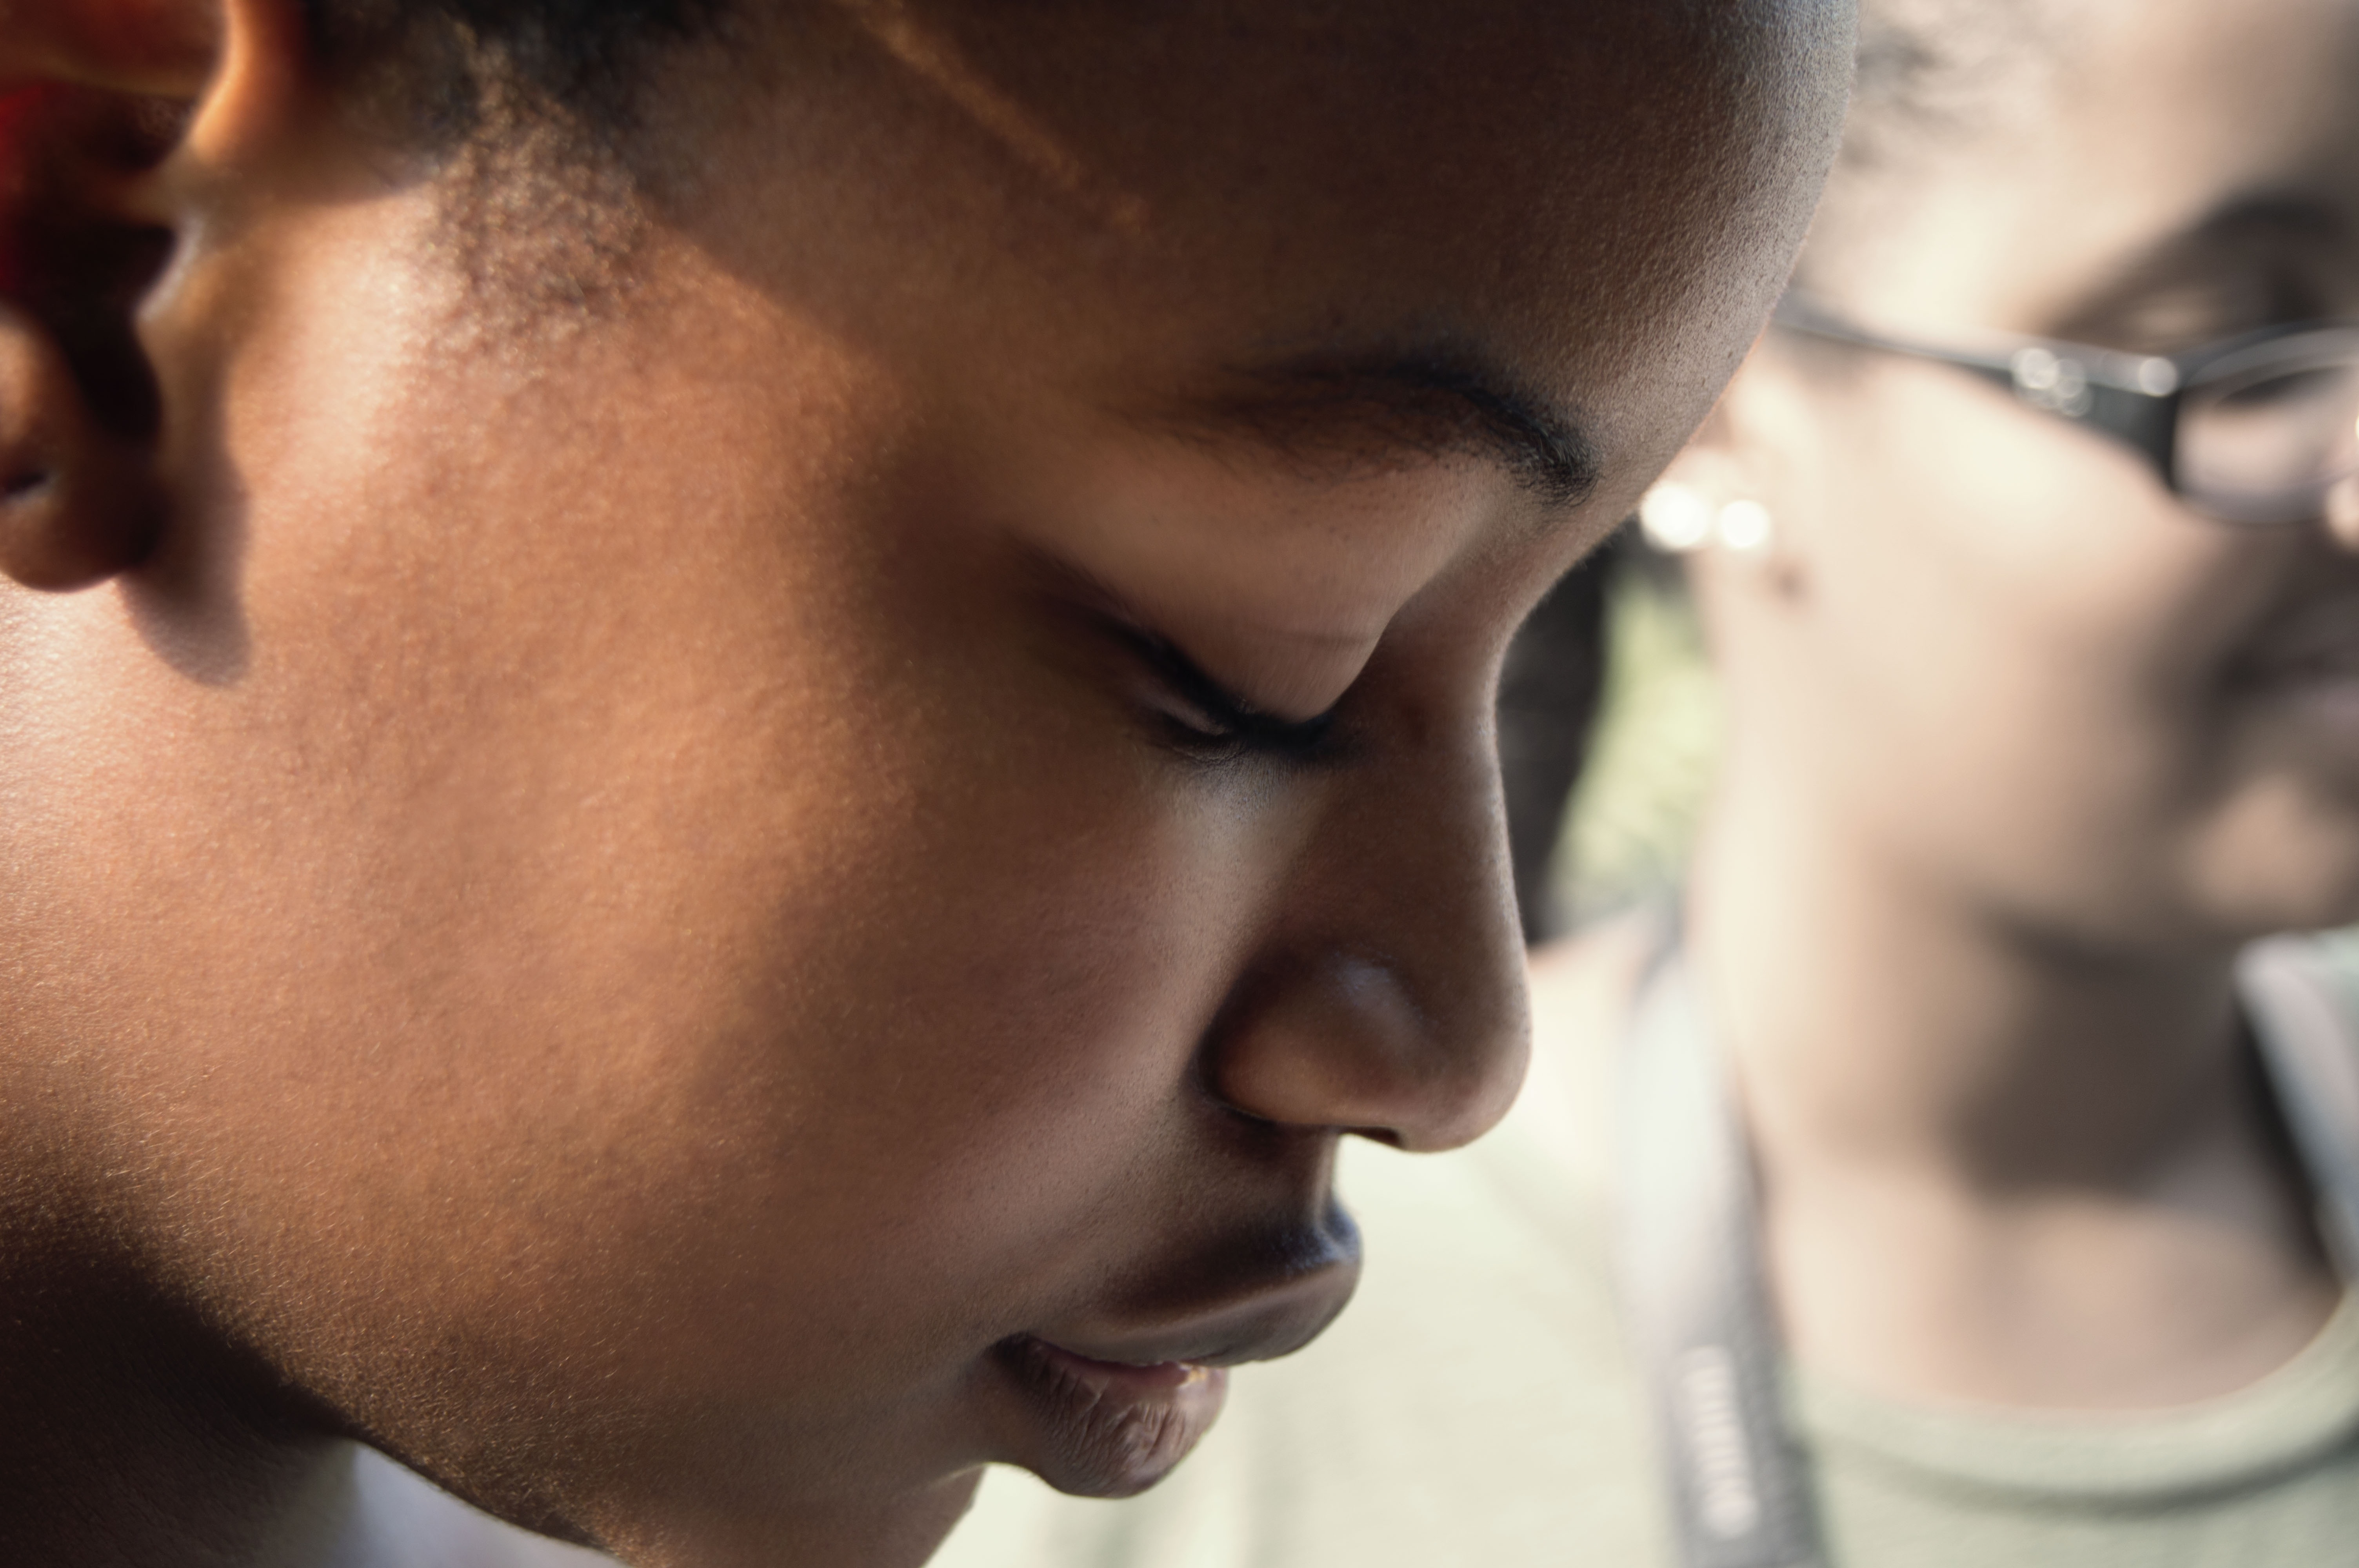
man, person, girl, photography, male, portrait, romance, child, ear, facial expression, close up, human body, face, nose, women, eye, glasses, head, skin, beauty, beautiful, organ, emotion, interaction, sense, human action